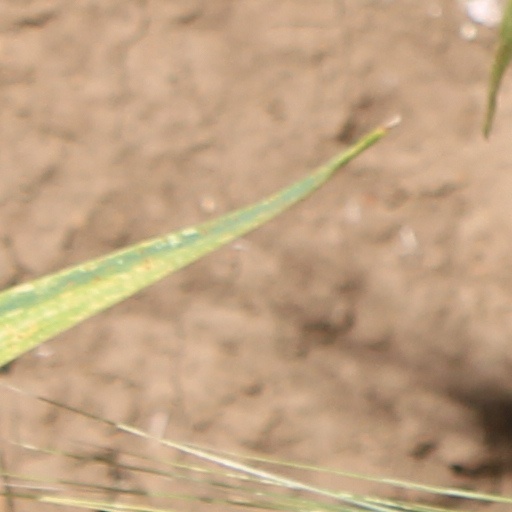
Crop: wheat